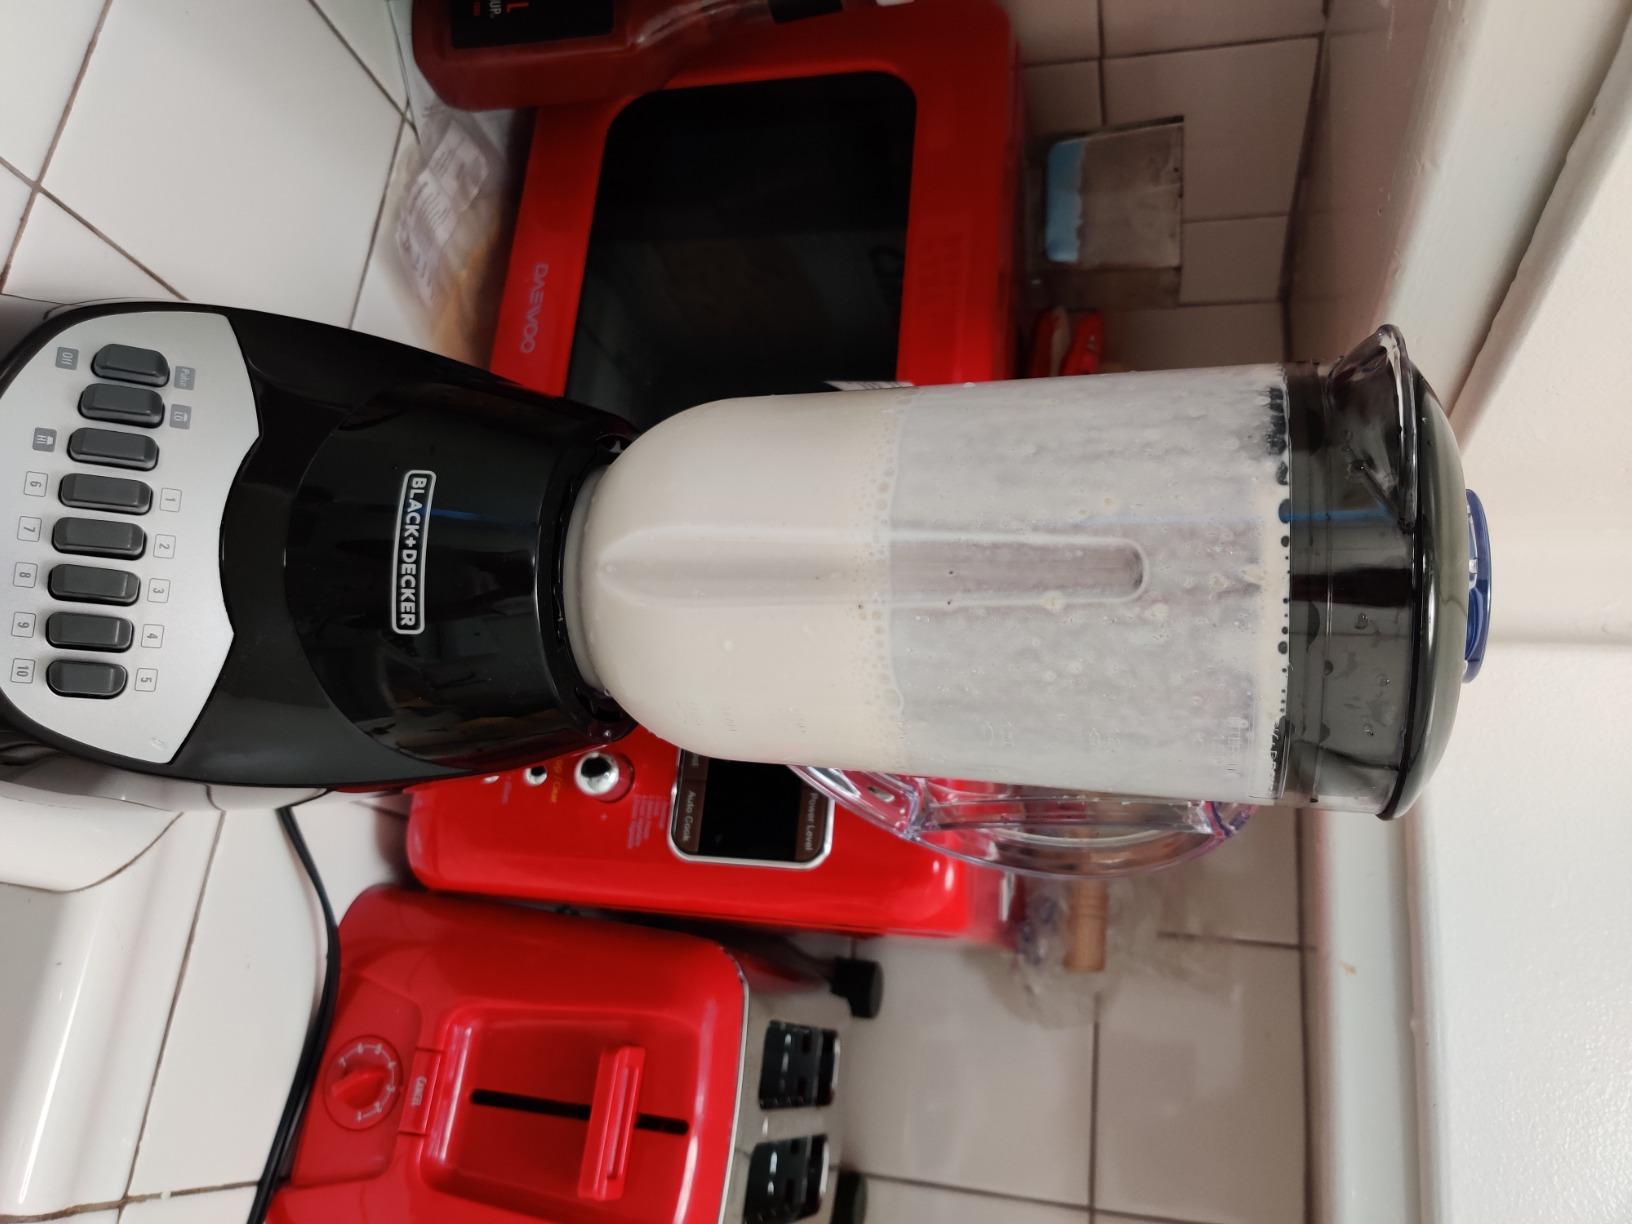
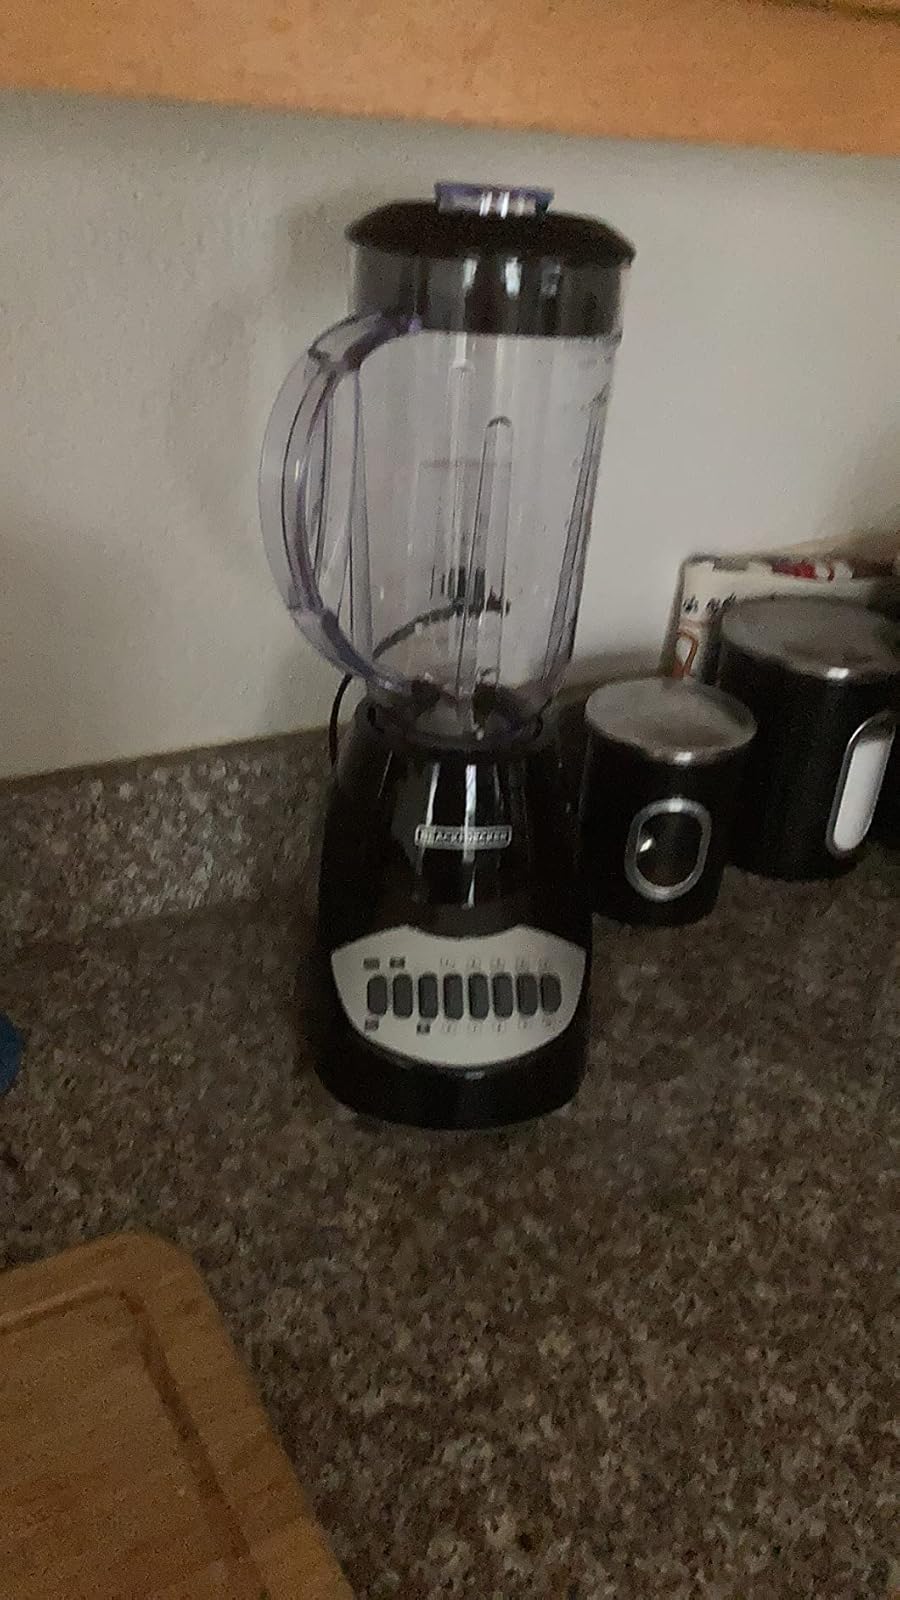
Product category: items_blender
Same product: yes